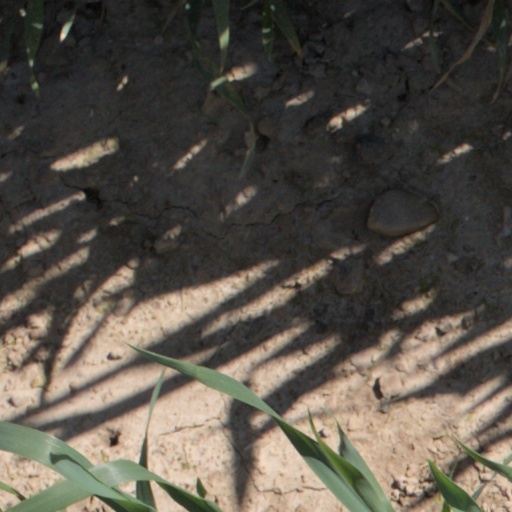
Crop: wheat